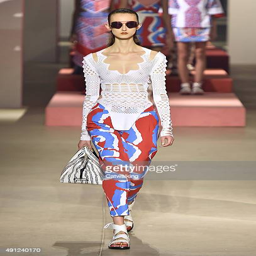
a model walks the runway at the fashion show during event